Rolex Sea-Dweller

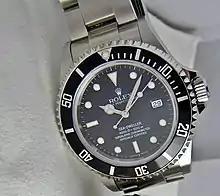
Rolex Sea-Dweller 4000 reference 16600 produced between 1989 and 2009 with a depth rating.

The Rolex Oyster Perpetual Date Sea-Dweller is a line of diver's watches manufactured by Rolex, with an underwater diving depth rating of 1,220 meters (4 000 ft) and up to 3,900 metres (12,800 ft) for the Sea-Dweller Deepsea variant. In 2022 the dimensionally large Deepsea Challenge Sea-Dweller variant with an official depth rating of was added to the line. The Rolex Sea-Dweller is part of Rolex's Professional line.